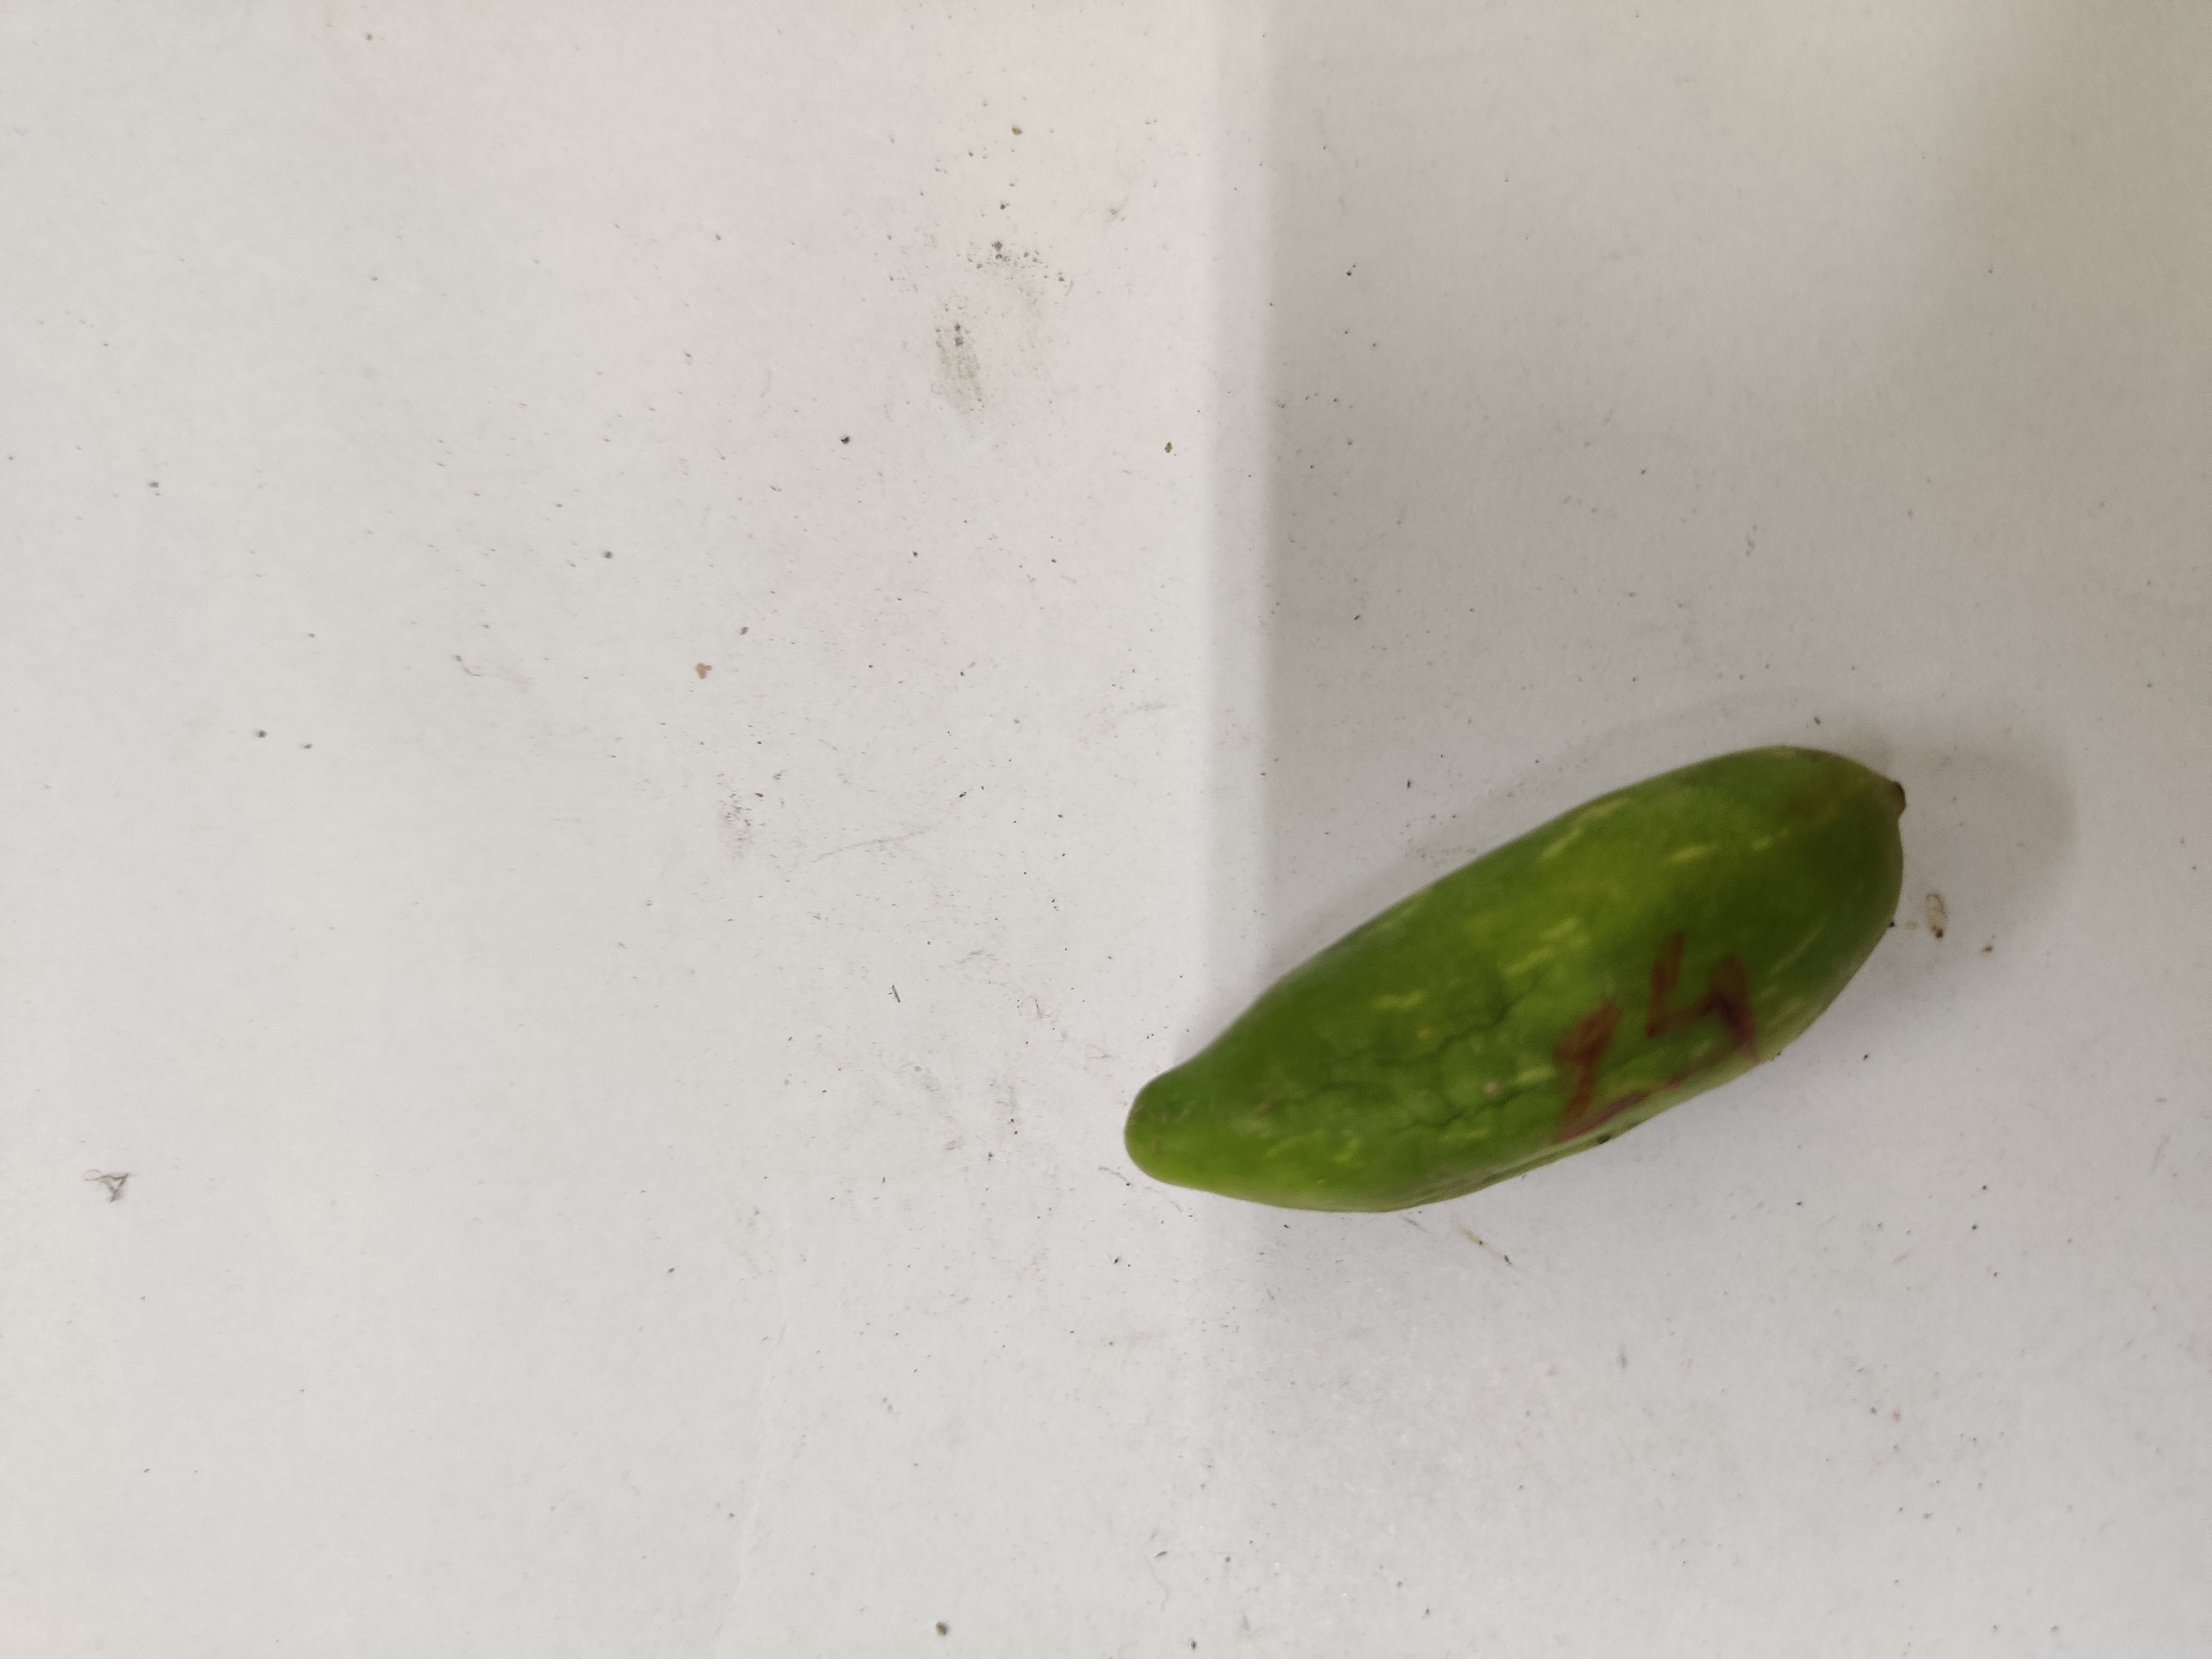
Crop: Ivy Gourd
Condition: Damaged